Peter A. Allard School of Law

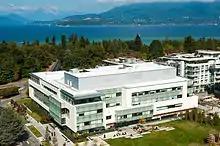
Aerial view of Allard Hall, home of Peter A. Allard School of Law, Vancouver, British Columbia (Canada)

UBC offered lectures in law from 1920, but the university's faculty of law was established in 1945, and was served by George F. Curtis (1906–2005) as the founding dean, until he retired in 1971. Because it lacked adequate infrastructure, the law school used army huts from World War II, until a permanent structure was built in 1951, which was named after Curtis; it was replaced by Allard Hall in 2009.